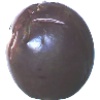
Label: passion_fruit